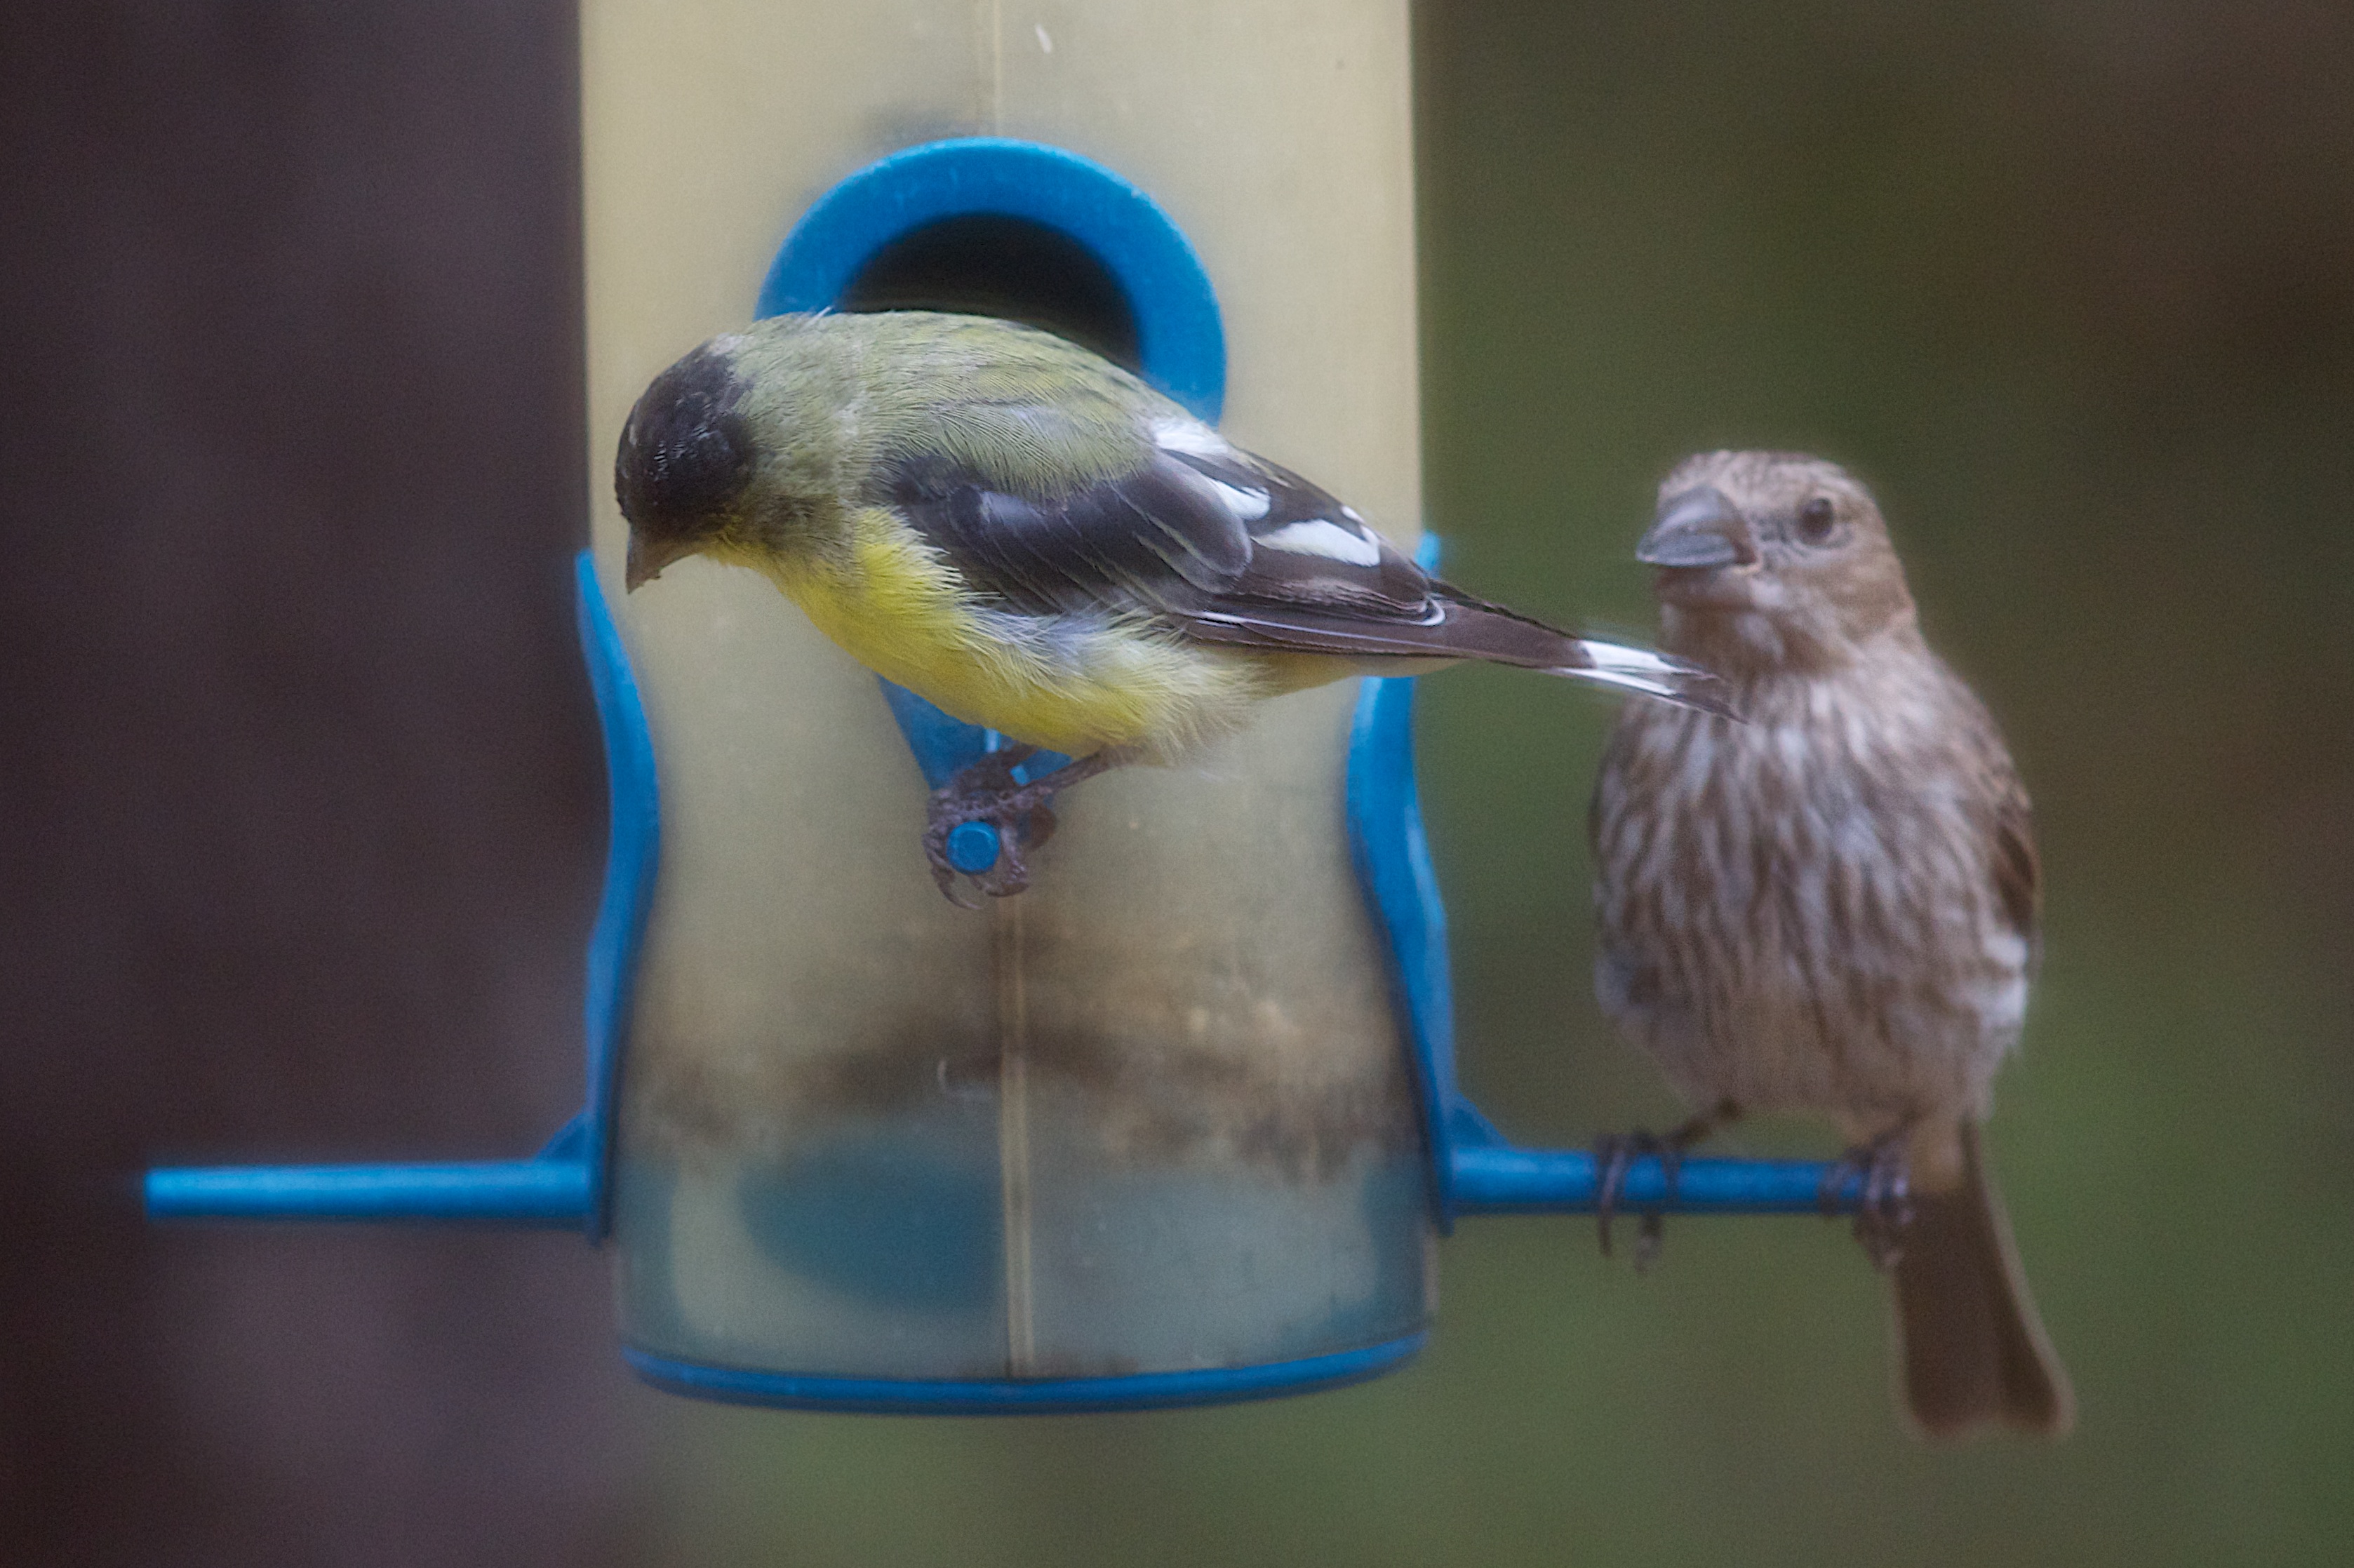
bird, wing, beak, blue, fauna, birds, vertebrate, finch, bluebird, perching bird